Brontez Purnell

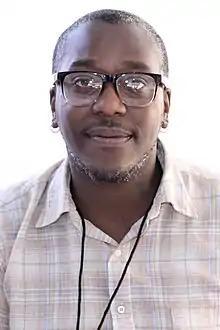
Purnell at the 2018 Texas Book Festival

Brontez Purnell (born July 2, 1982) is an American writer, musician, dancer, and director based out of Oakland, California. He is the author of several award-winning books, including "Since I Laid My Burden Down" (2017), "100 Boyfriends" (2022), which won a Lambda Literary Award for Gay Fiction, and the punk zine "Fag School." Purnell is the frontman for the punk band "The Younger Lovers" and is the founder of the Brontez Purnell Dance Company.